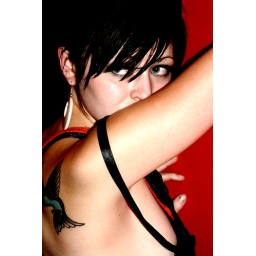
girl in bathroom